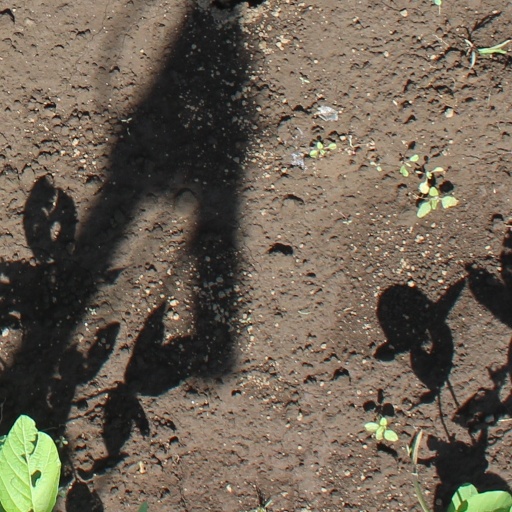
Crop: soybean